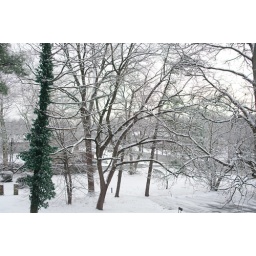
Day 8 of 365 (365 Photos in 2010).Looking out one of the windows in the Synergema office to see a glimps of winter